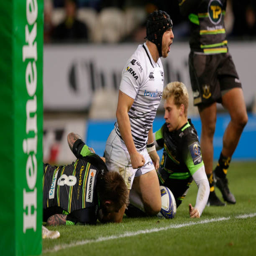
tennis player celebrates after scoring a try during the match .